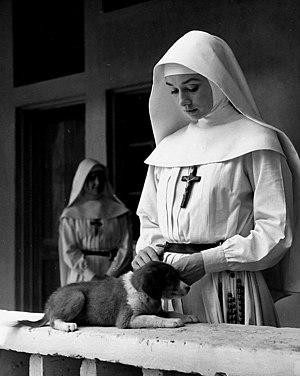
Au risque de se perdre est un film américain réalisé par Fred Zinnemann et sorti en 1959. Ce film est une adaptation directe du roman de Kathryn C. Hulme.